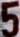
Number: 5